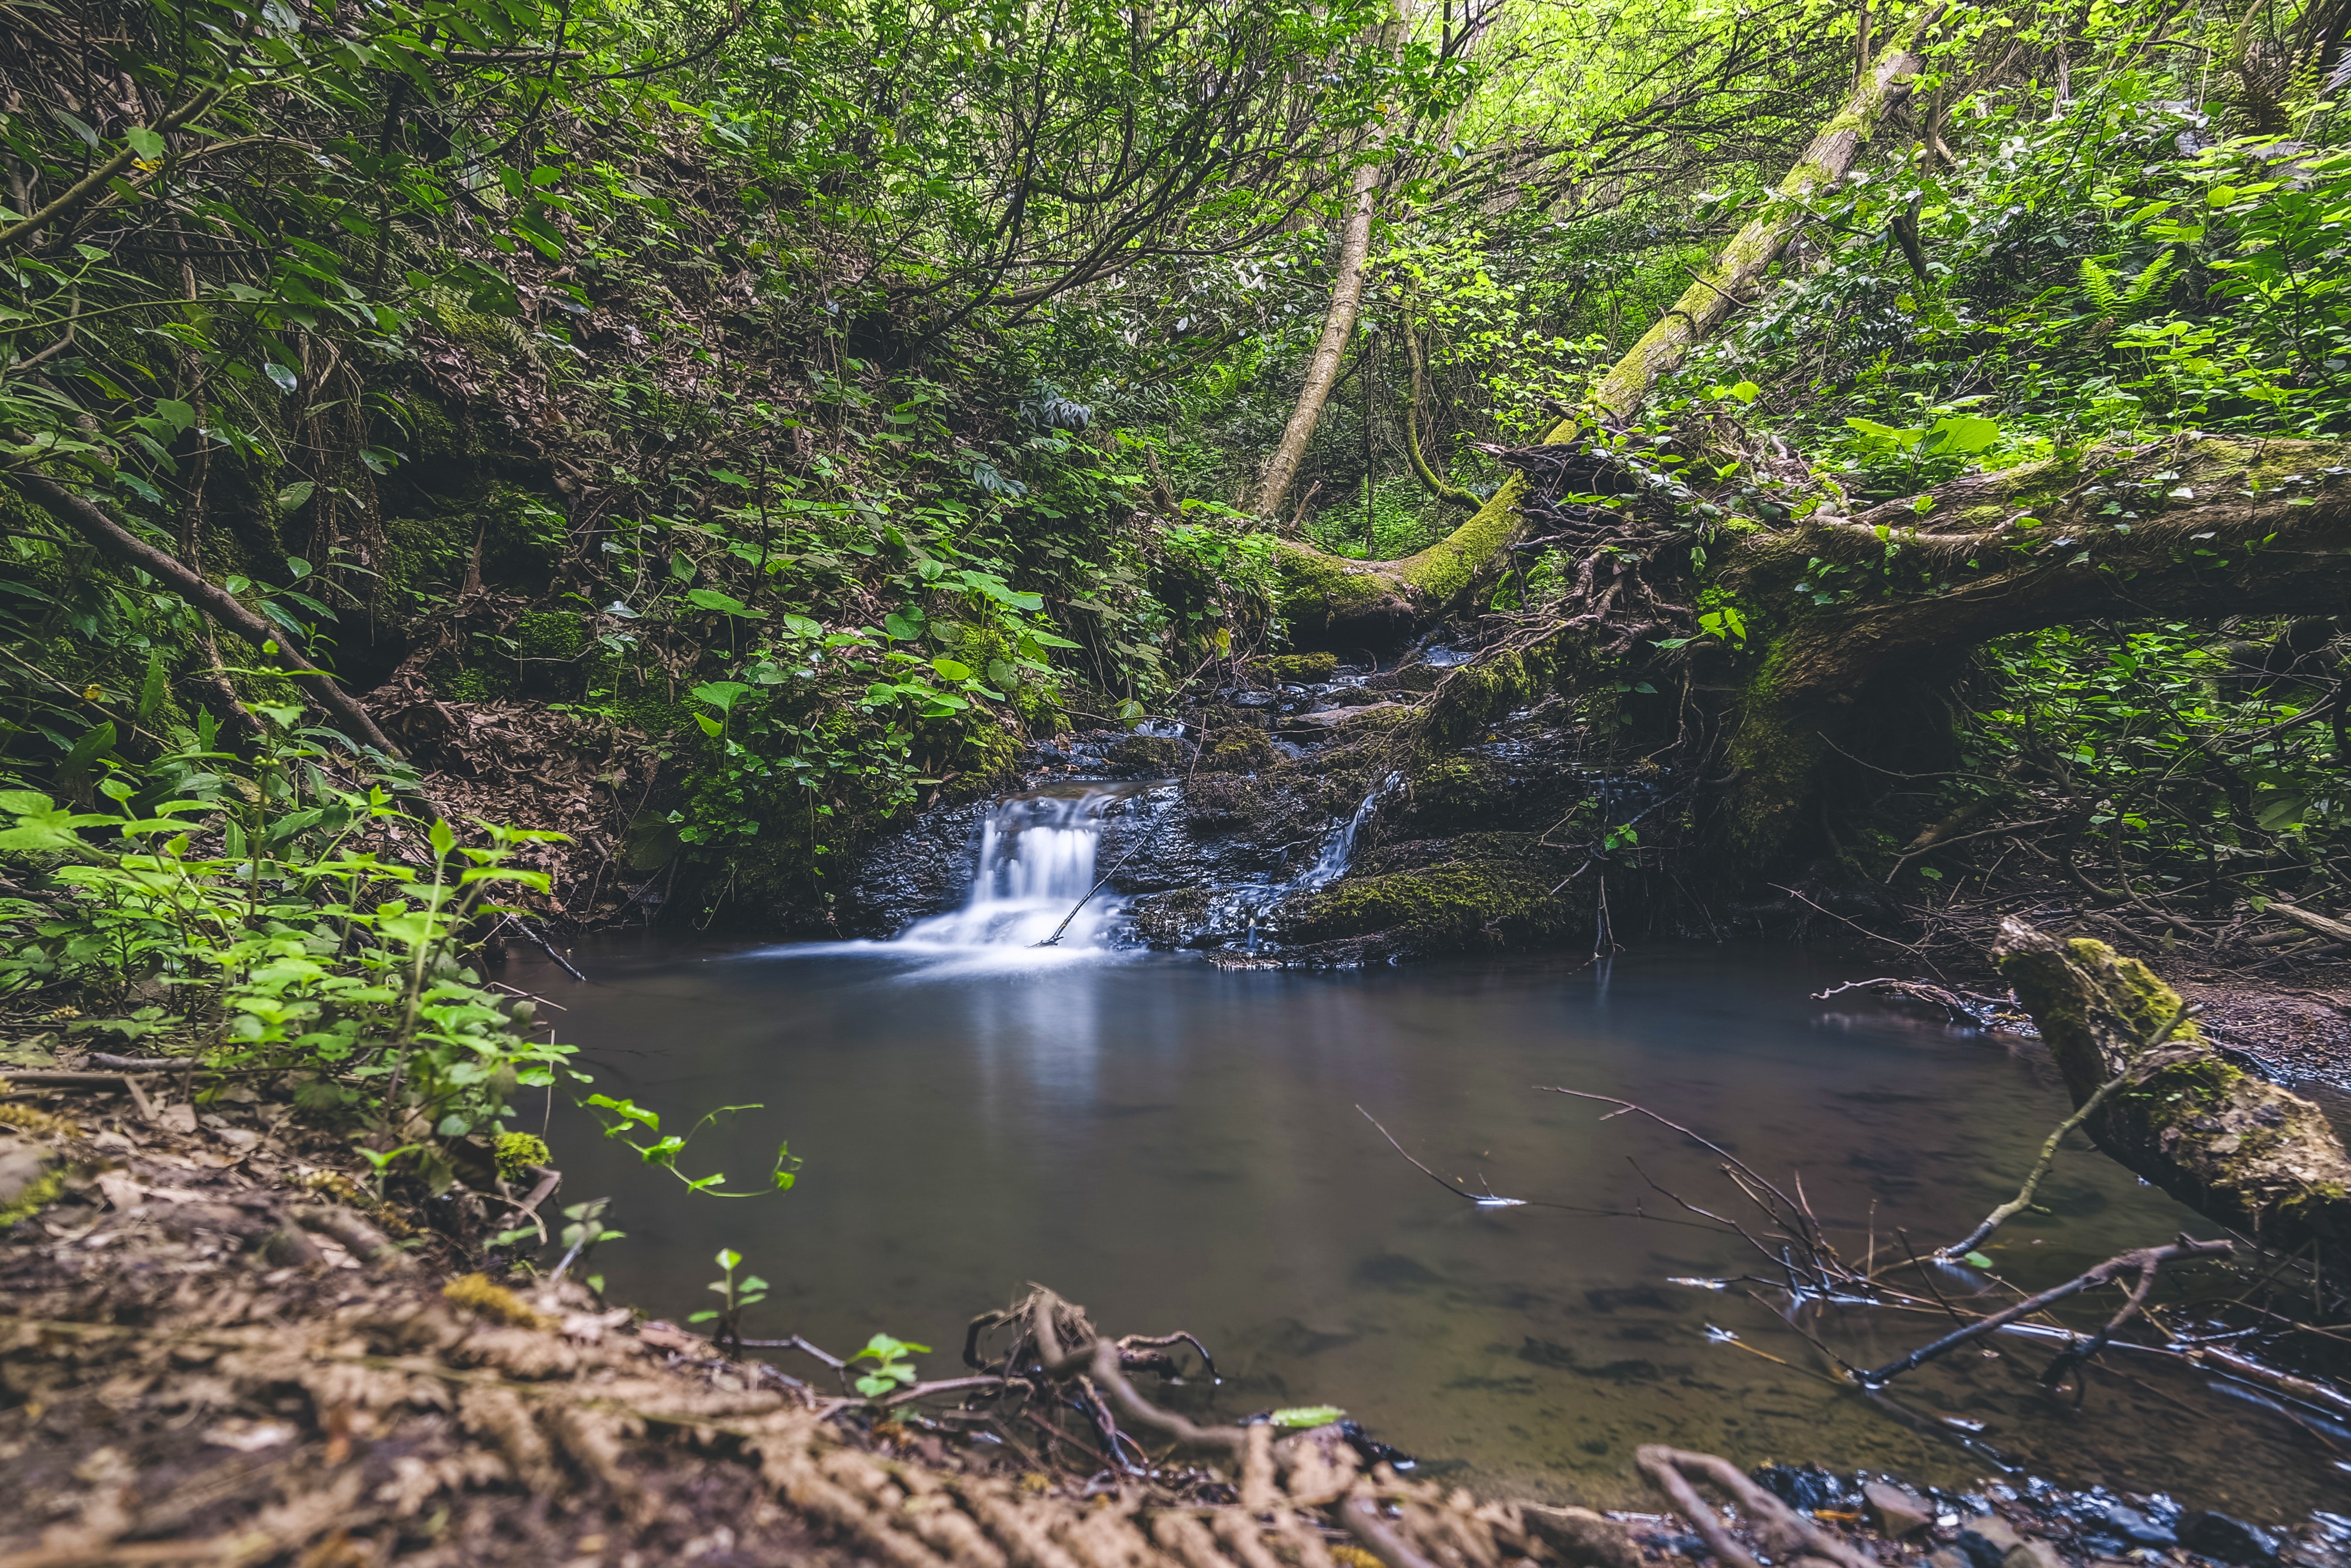
body of water, water resources, nature, water, nature reserve, vegetation, natural landscape, watercourse, riparian zone, natural environment, stream, riparian forest, creek, forest, jungle, biome, tree, wilderness, old growth forest, rainforest, bank, river, tributary, arroyo, state park, valdivian temperate rain forest, stream bed, ravine, ecoregion, woodland, tropical and subtropical coniferous forests, plant, landscape, rock, temperate broadleaf and mixed forest, fluvial landforms of streams, spring, mineral spring, moss, national park, formation